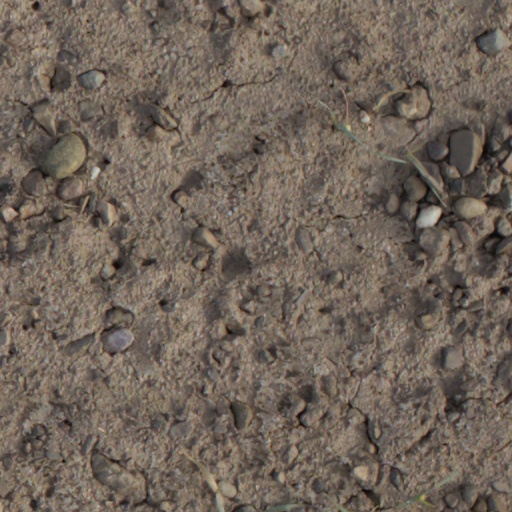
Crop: wheat